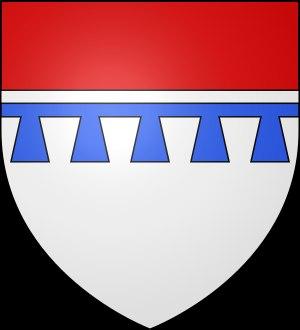
Cette page donne la liste des différents possesseurs, seigneurs, comtes et ducs de Montpensier et de son comté.